The Words (book)

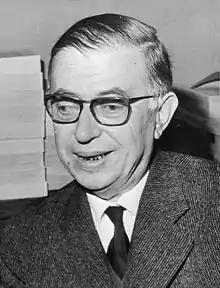
Sartre in 1965

The text is divided into two near-equal parts entitled 'Reading' ("Lire") and 'Writing' ("Écrire"). However, according to Philippe Lejeune, these two parts are only a façade and are not relevant to the chronological progression of the work. He considers the text to instead be divided into five parts which he calls 'acts':